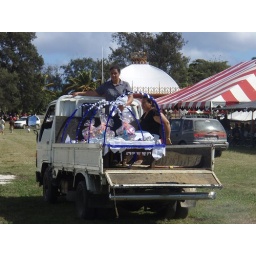
after dance party for king, truck after truck brought in tables decorated with layers of food and drink from their villages